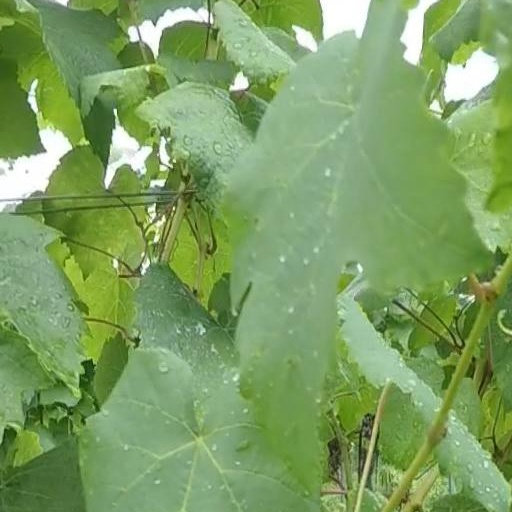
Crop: grape